Vince Dunn

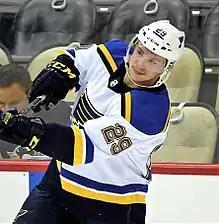
Dunn during a game against the Pittsburgh Penguins in October 2017

At the conclusion of his major junior career, Dunn opted to begin his professional career and was assigned by the Blues to their American Hockey League (AHL) affiliate, the Chicago Wolves, for the 2016–17 season. He recorded his first career professional goal in a 4–2 loss against the Grand Rapids Griffins on October 15, 2016. At the age of 20, Dunn was the youngest player on the roster and he compiled 45 points in 72 games to lead the Wolves defence in scoring.